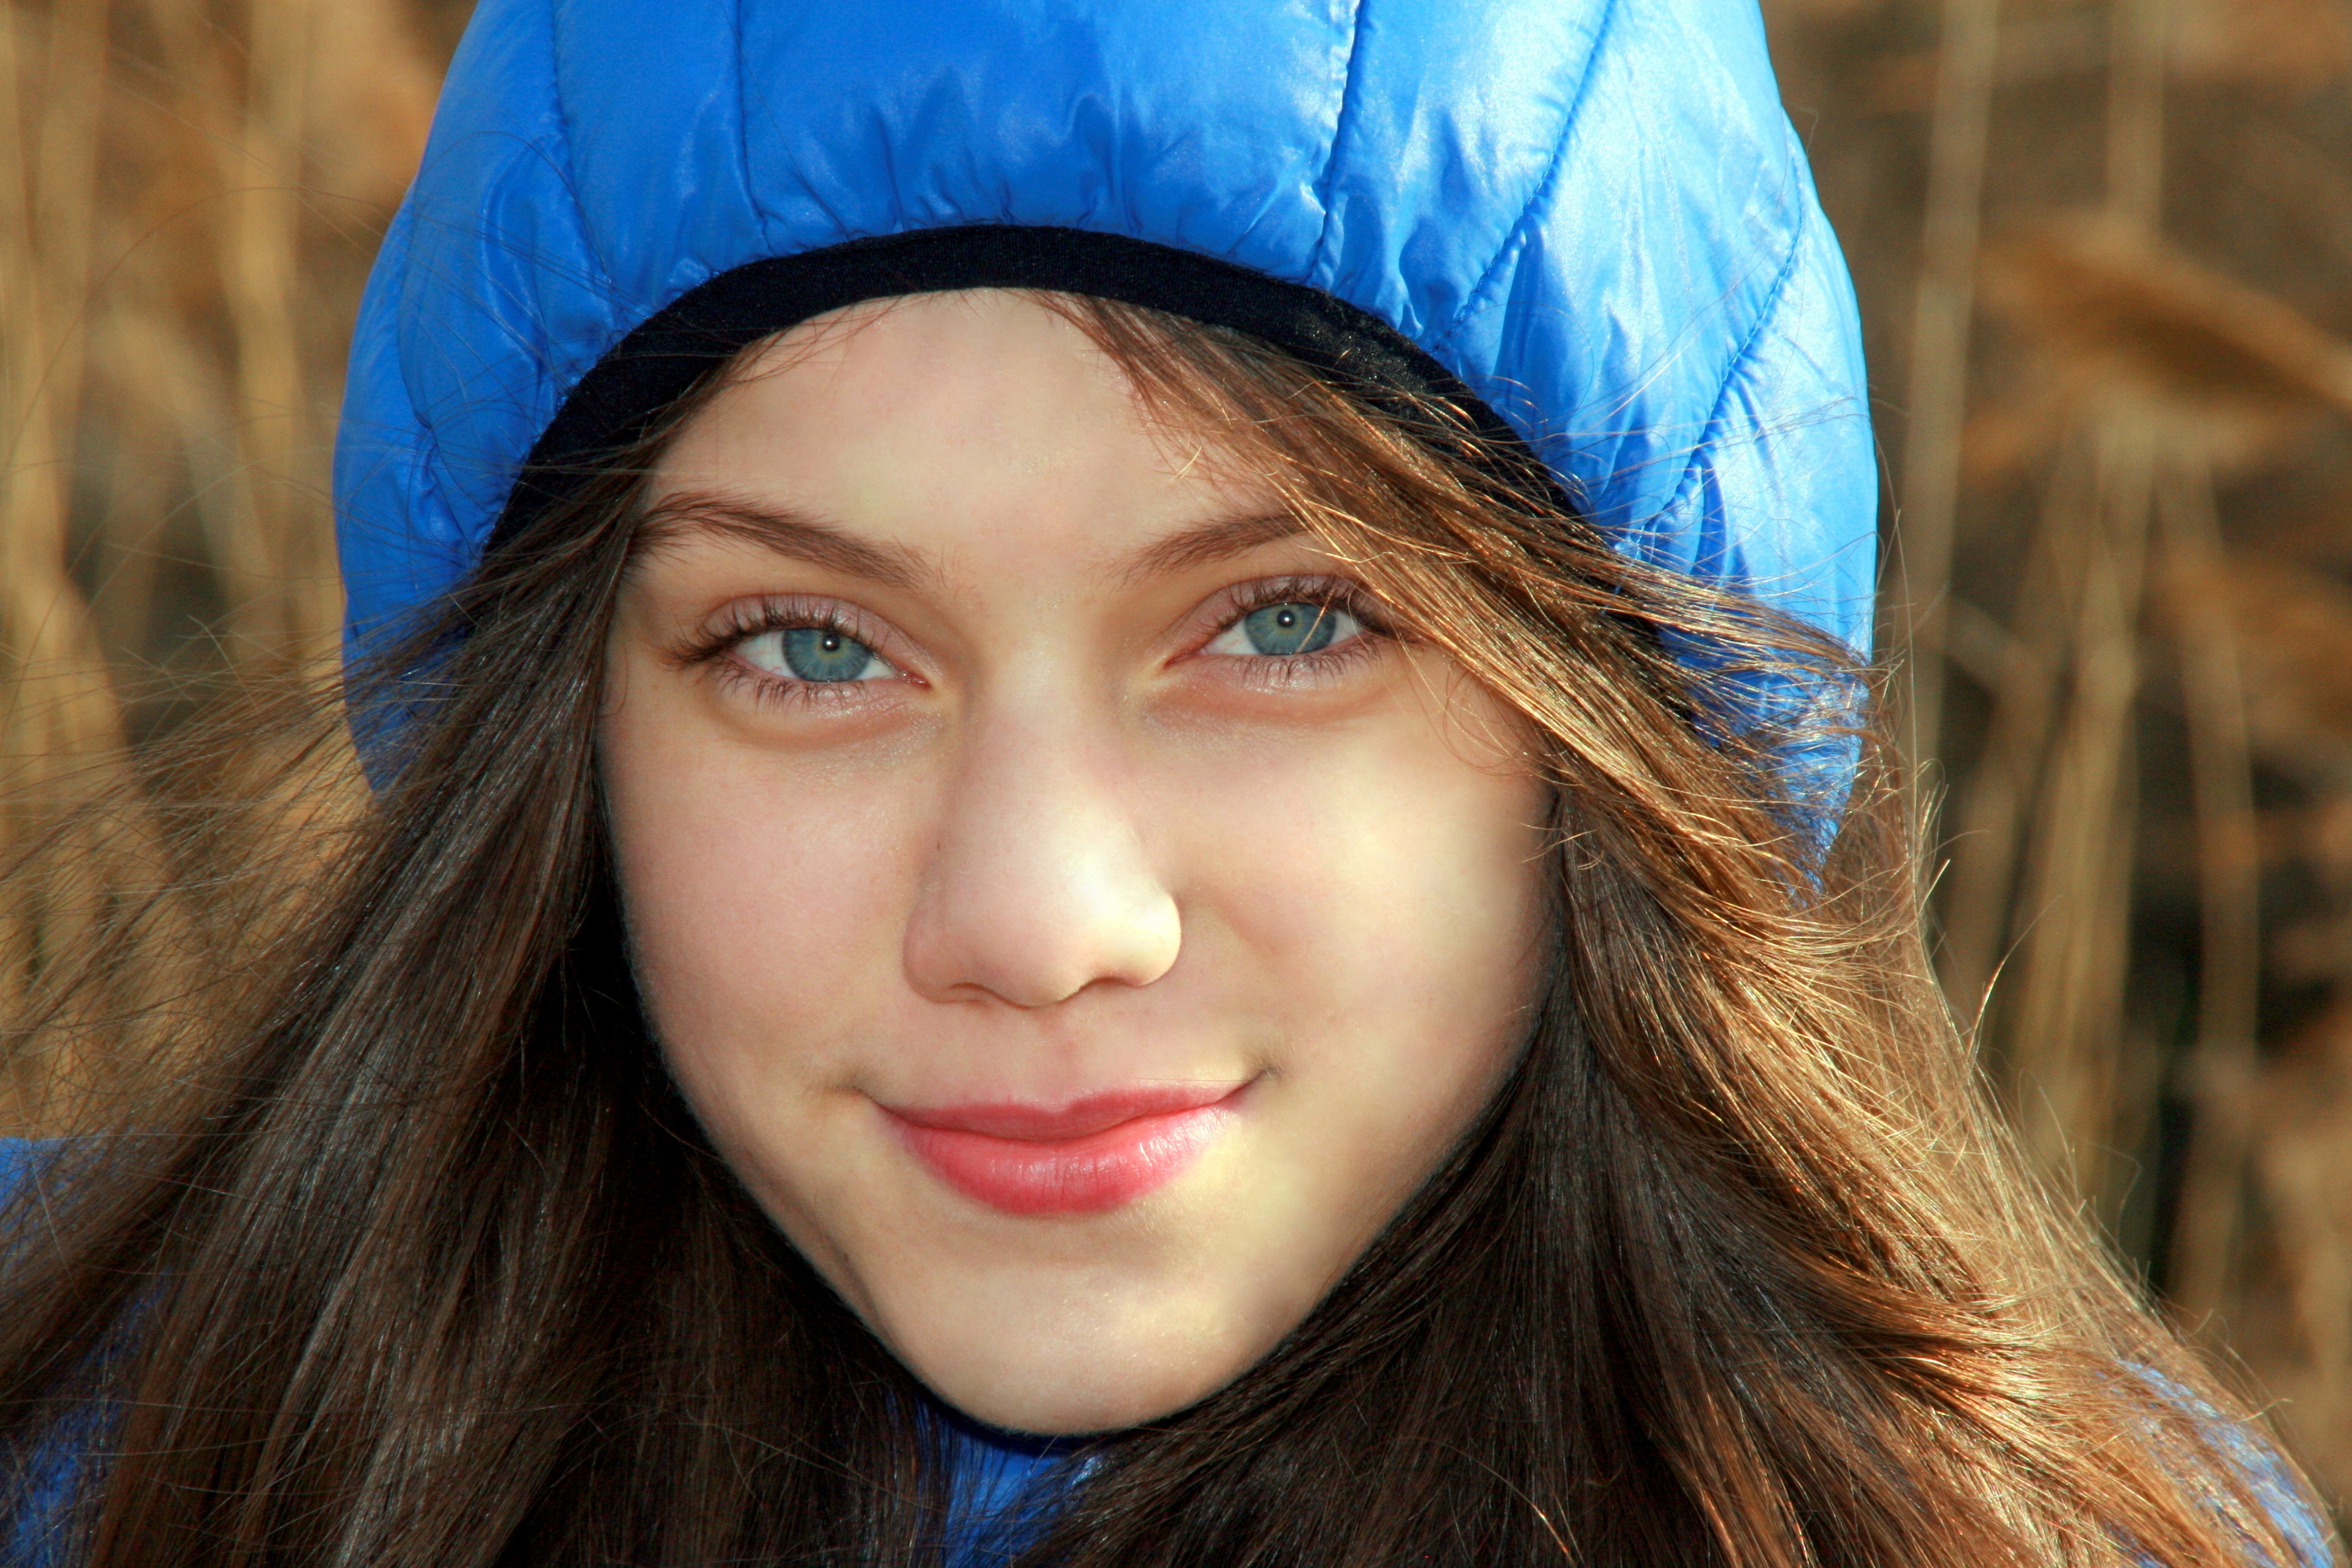
girl, photography, portrait, model, color, hat, fashion, blue, clothing, lady, headgear, facial expression, smile, hood, close up, human body, face, nose, dress, eye, cap, head, skin, beauty, organ, blue eyes, photo shoot, brown hair, portrait photography, fashion accessory